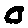
Label: 0